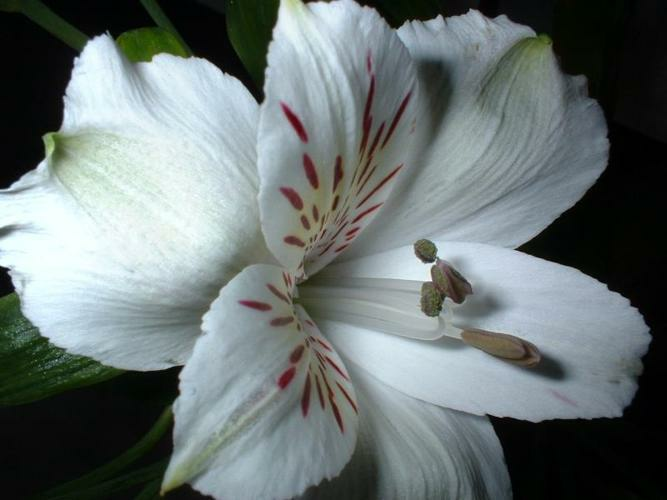
Flower: peruvian lily